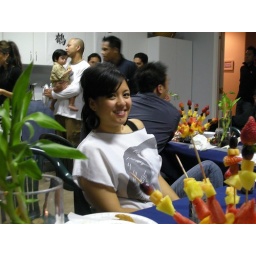
Me in a forest of bamboo and fruit